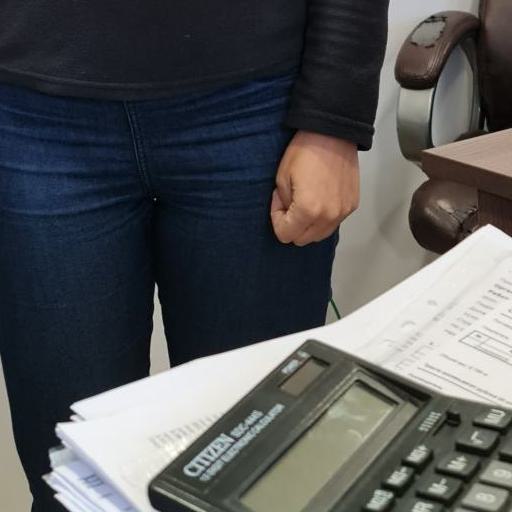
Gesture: no_gesture